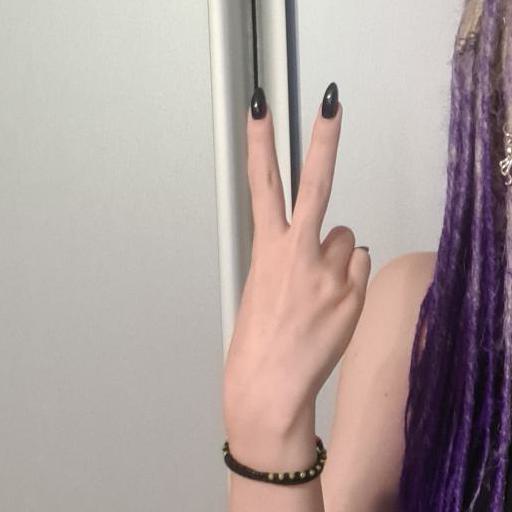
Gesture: peace_inverted